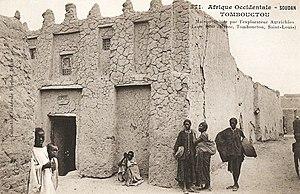
François-Edmond Fortier, Tombouctou. Maison habitée par l'explorateur autrichien Lenz 1880 (Maroc, Tombouctou, Saint-Louis). Afrique Occidentale - Soudan.
Oskar Lenz est un géologue, minéralogiste et explorateur germano-autrichien.
Tombouctou est une commune du Mali, située à une douzaine de kilomètres du fleuve Niger et chef-lieu du cercle de Tombouctou et de la région de Tombouctou.